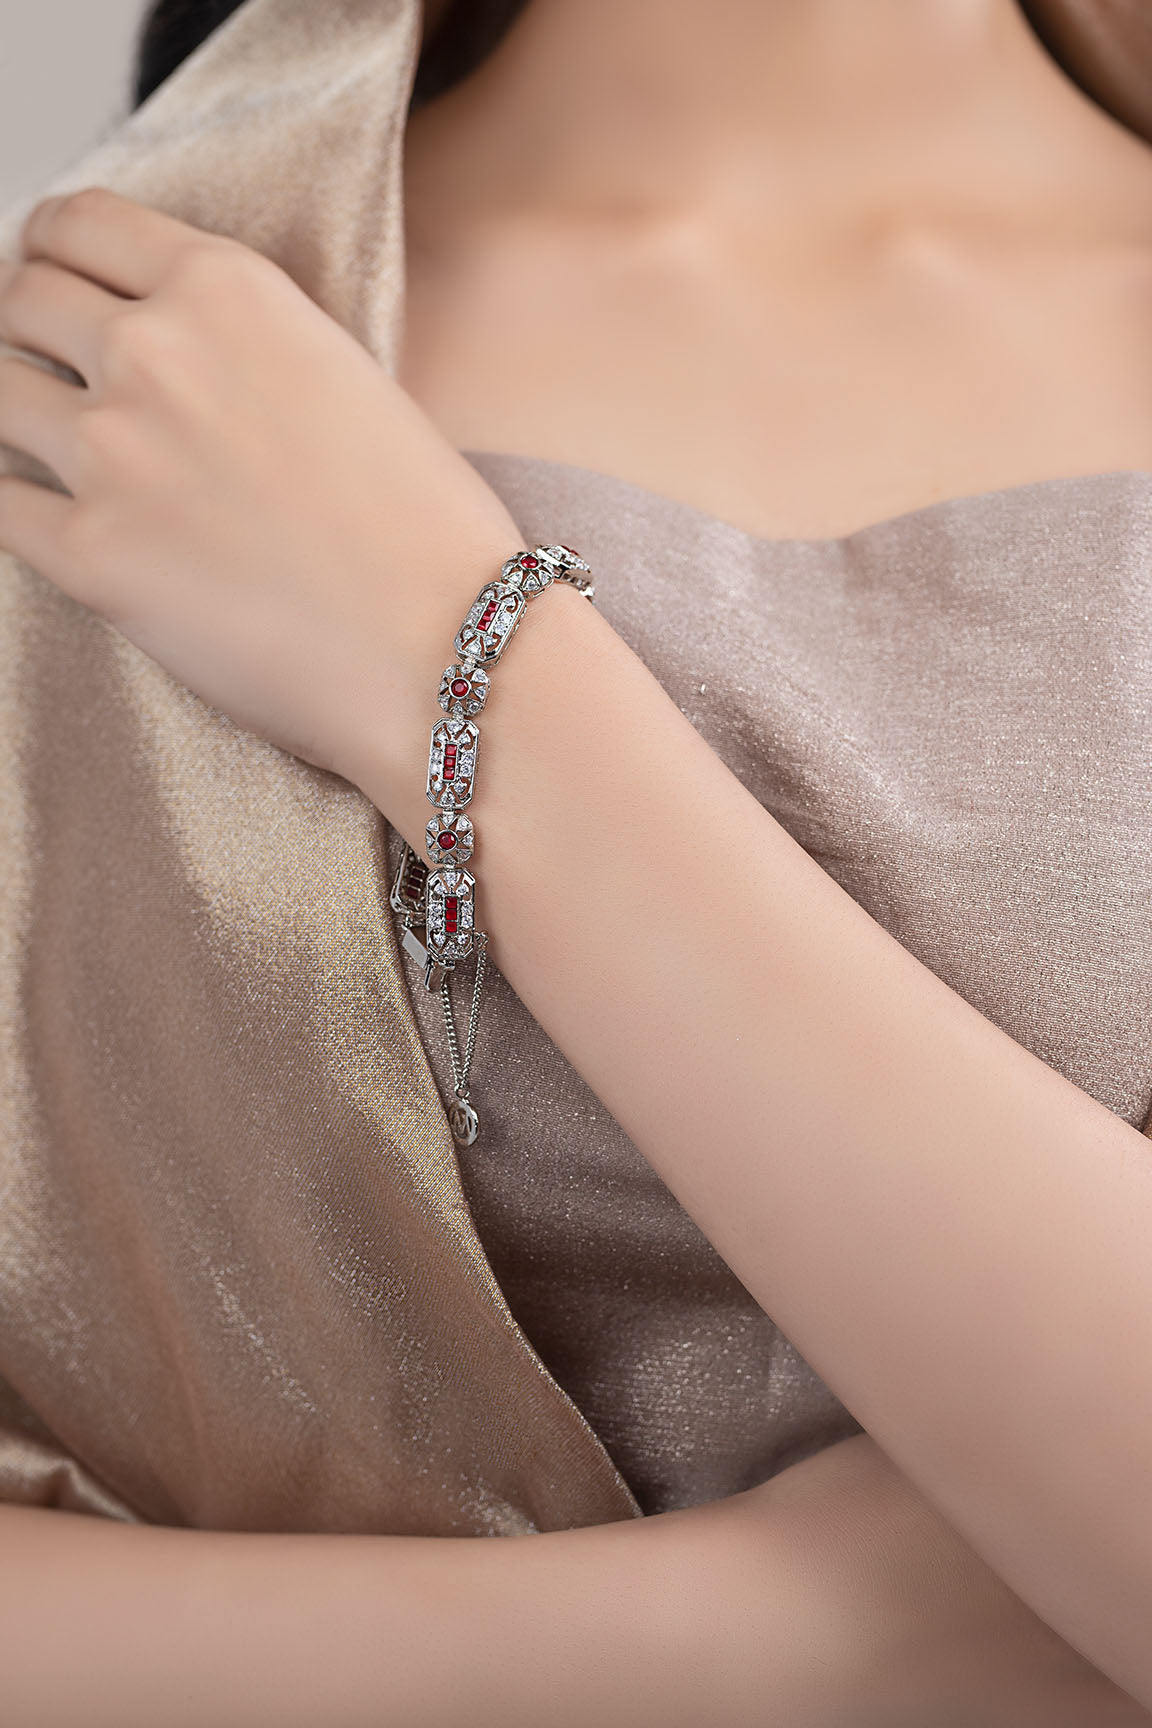
red crystal bracelet